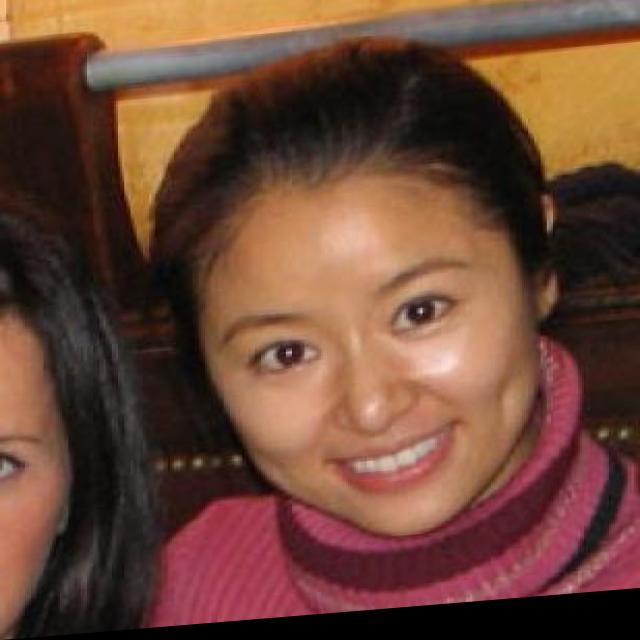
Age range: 21-44